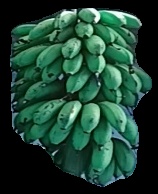
Variety: rasbale
Grade: grade2